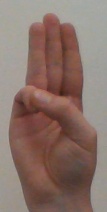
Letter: thaa